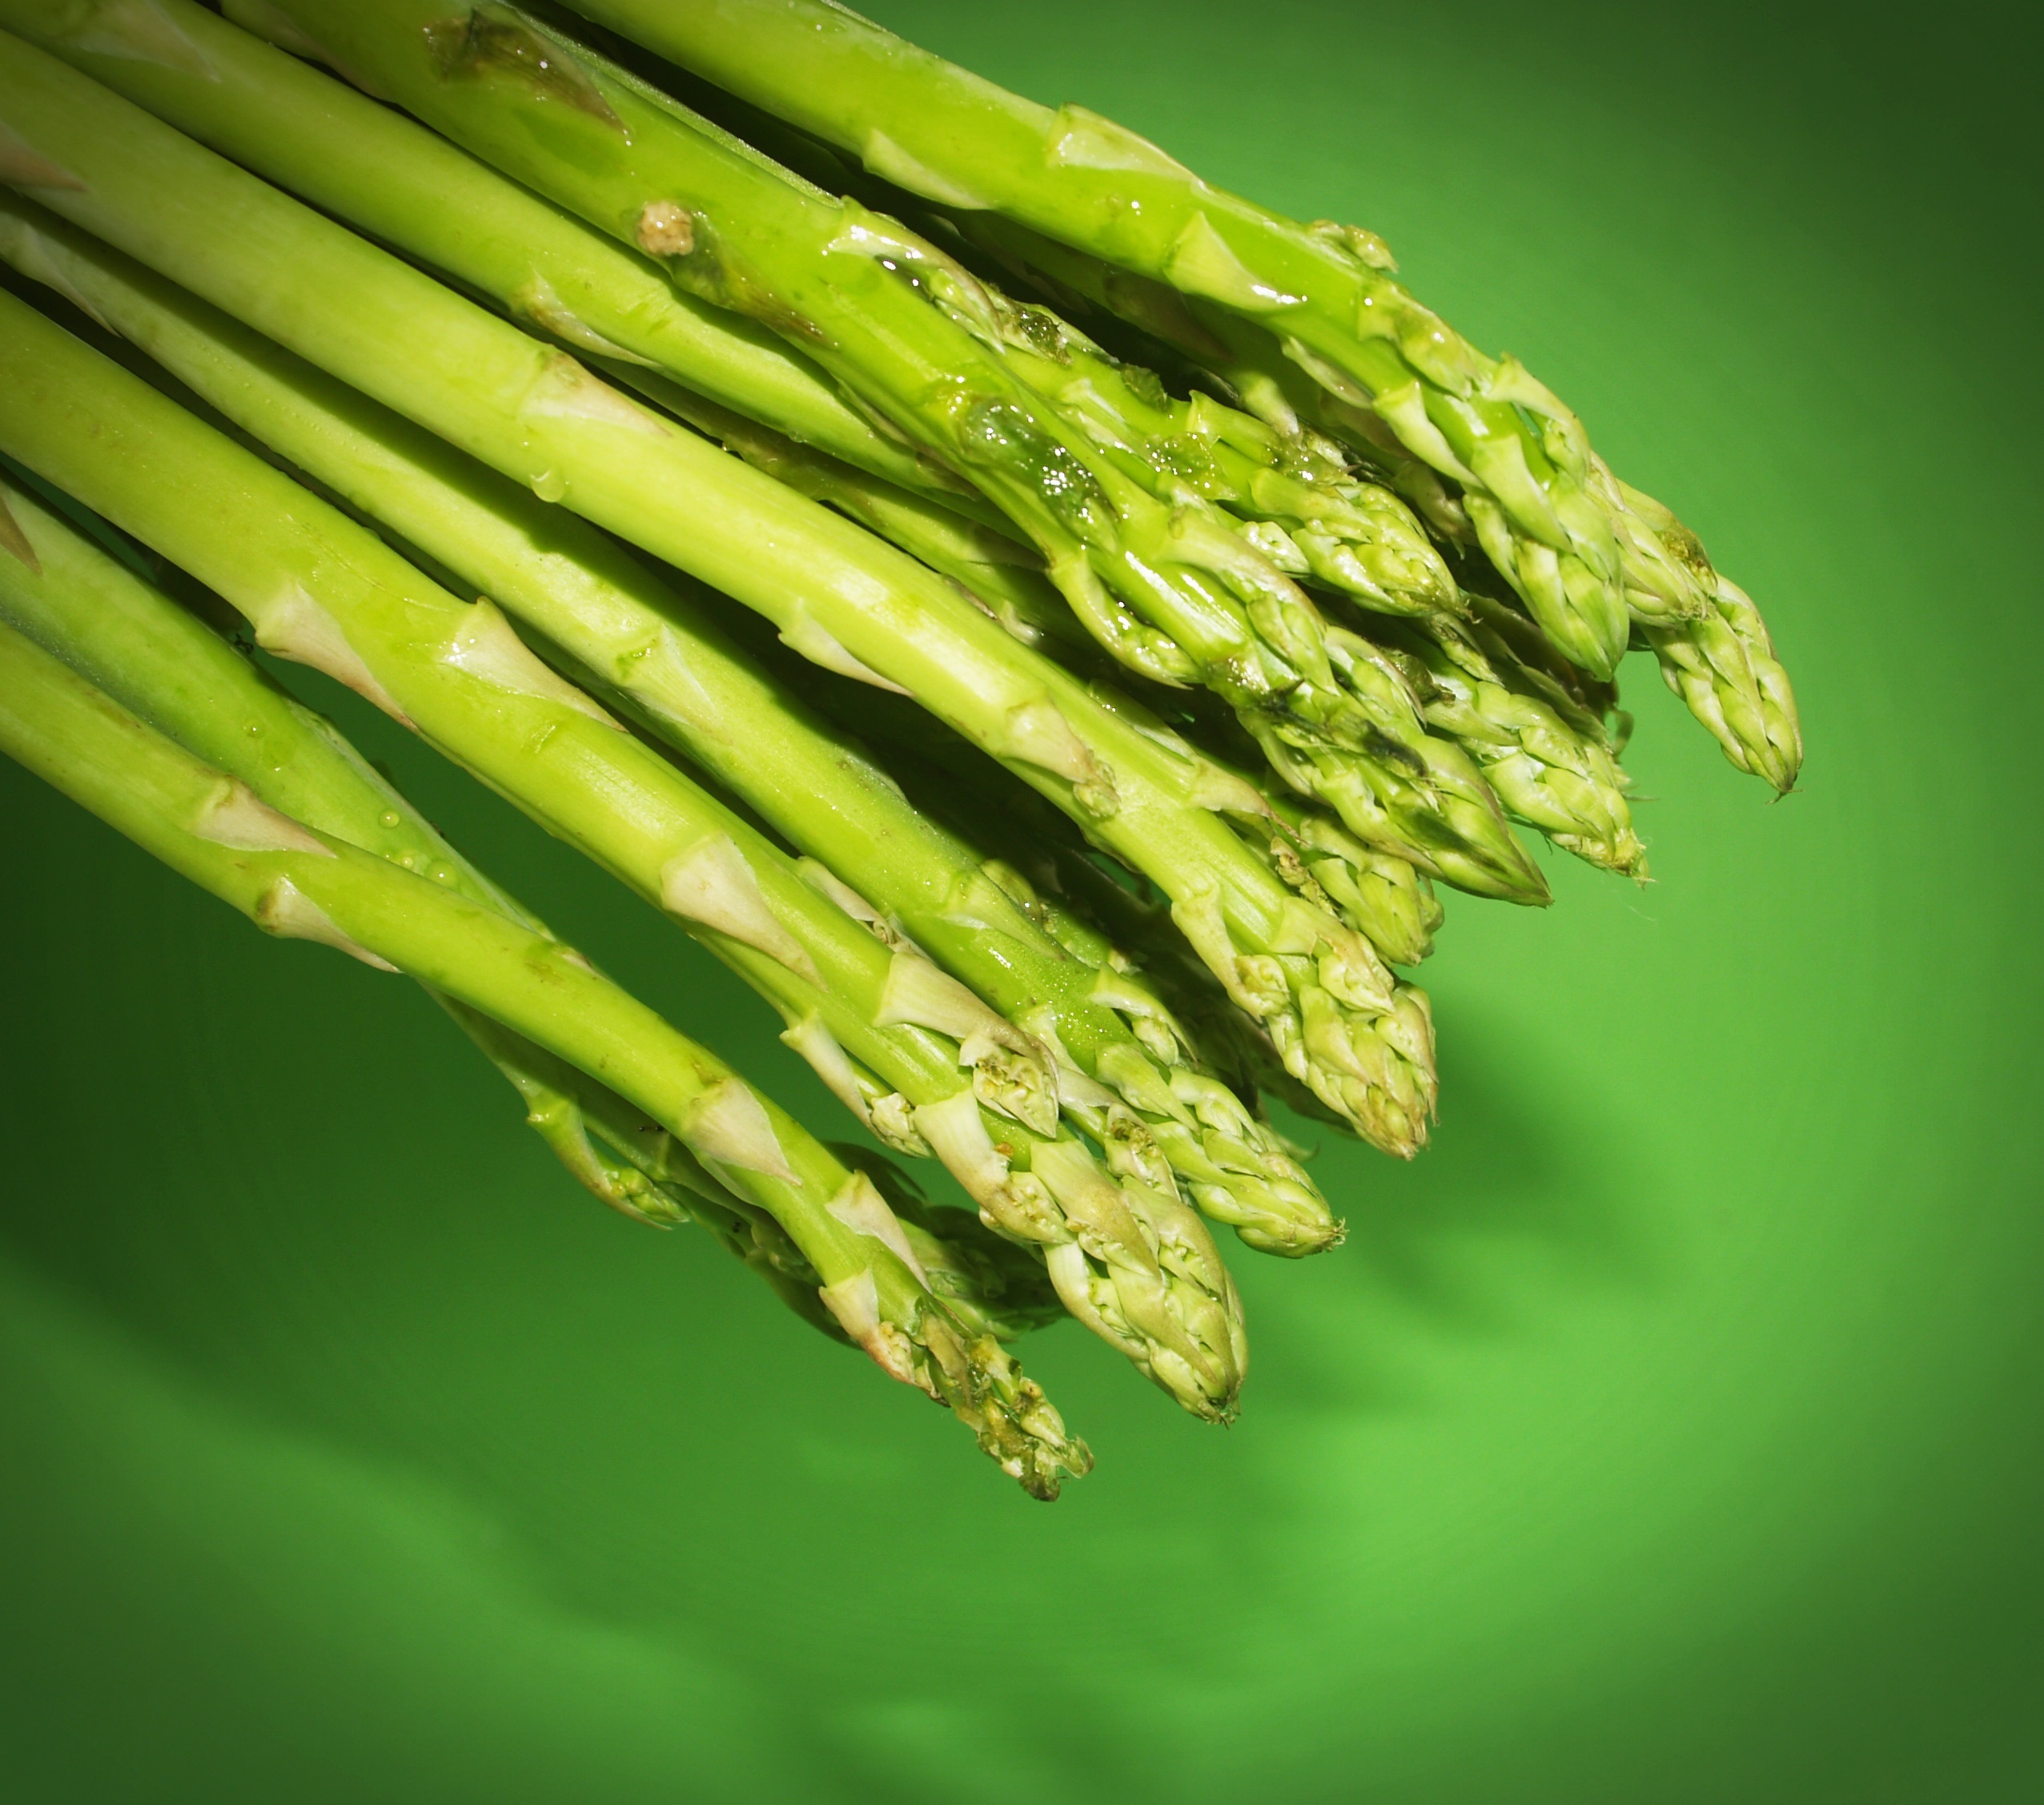
table, nature, branch, plant, wood, bunch, leaf, string, flower, rustic, meal, food, salad, spring, green, harvest, cooking, ingredient, produce, vegetable, crop, natural, autumn, fresh, closeup, gourmet, close, flora, cuisine, delicious, health, season, preparation, cook, freshness, close up, vitamin, eating, nutrition, wooden, seasonal, vegetarian, new, up, raw, bow, diet, asparagus, organic, nobody, macro photography, tied, uncooked, grass family, plant stem, land plant